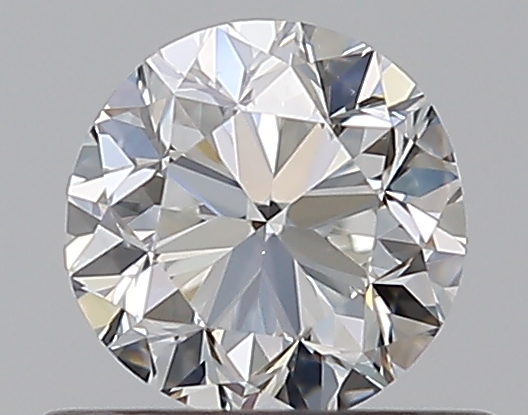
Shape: round
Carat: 0.5
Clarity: VS2
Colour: G
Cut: GD
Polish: EX
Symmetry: GD
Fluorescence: F
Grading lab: GIA
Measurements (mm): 4.76 x 4.84 x 3.2